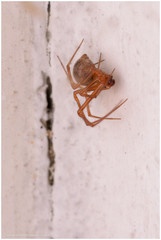
Species: Parasteatoda_tepidariorum